Dadiah

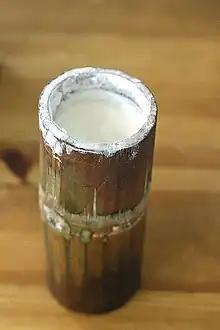

Dadiah (Minangkabau) or dadih (Indonesian and Malaysian Malay) a traditional fermented milk popular among people of West Sumatra, Indonesia, is made by pouring fresh, raw, unheated, buffalo milk into a bamboo tube capped with a banana leaf and allowing it to ferment spontaneously at room temperature for two days.